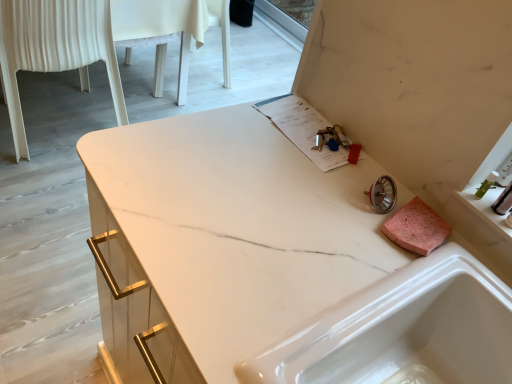
Question: From the image's perspective, there is one toiletry below the white plastic chair at left. Please locate it and provide its 2D coordinates.
Answer: [(0.982, 0.523)]